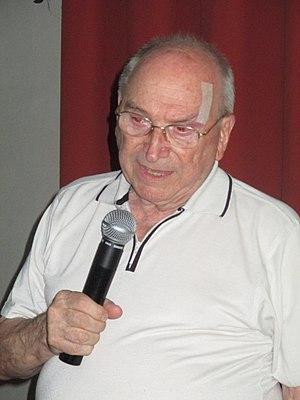
Pierre Accoce, né le 17 novembre 1928 à Sainte-Engrâce, est un journaliste, historien, et auteur de romans d'espionnage français. Il fut, avec son complice Pierre Quet, journaliste à Constellation et avec le soutien du SDECE, service de renseignement français, le premier à découvrir l'existence du réseau Lucy dénomination anglo-saxonne du réseau Viking qui communiqua des renseignements de première importance aux Alliés pendant toute la durée de la Seconde Guerre mondiale.